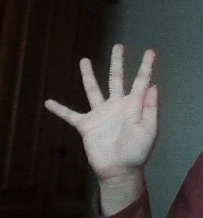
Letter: sheen